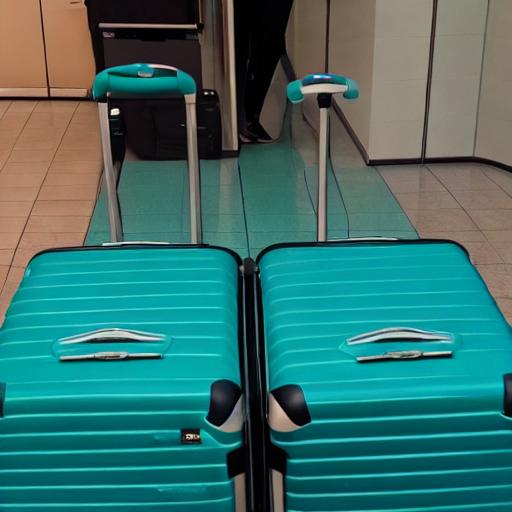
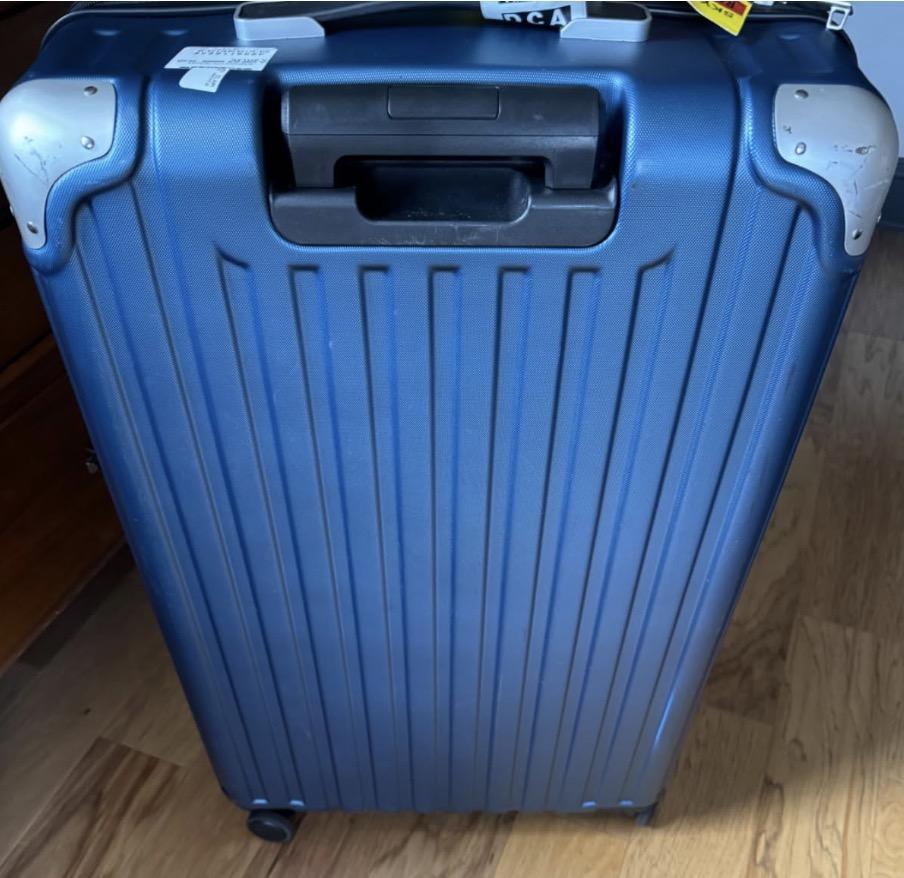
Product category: items_tea
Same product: no